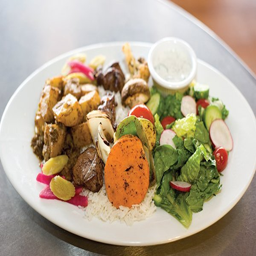
most dishes , like those at person , have a well balanced protein - to - produce ratio .